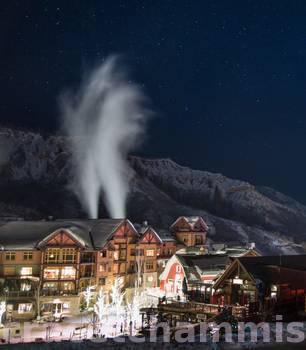
Label: Watermark